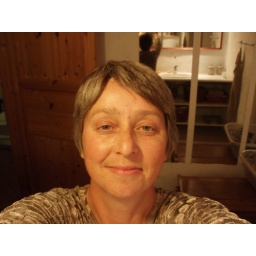
trying another way of using the mirrors in the bathroom by holding the camera different and from above.....